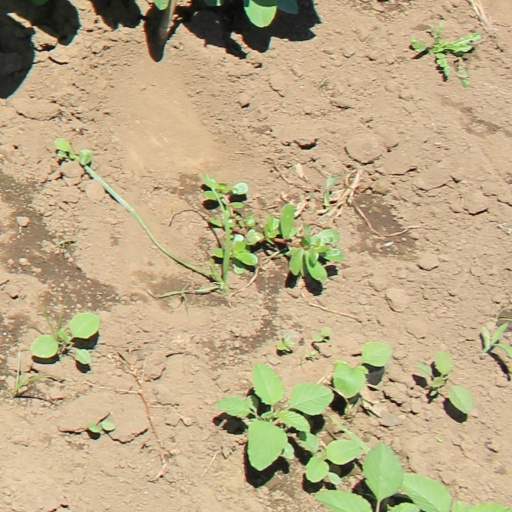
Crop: soybean